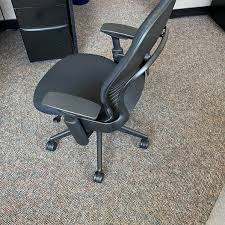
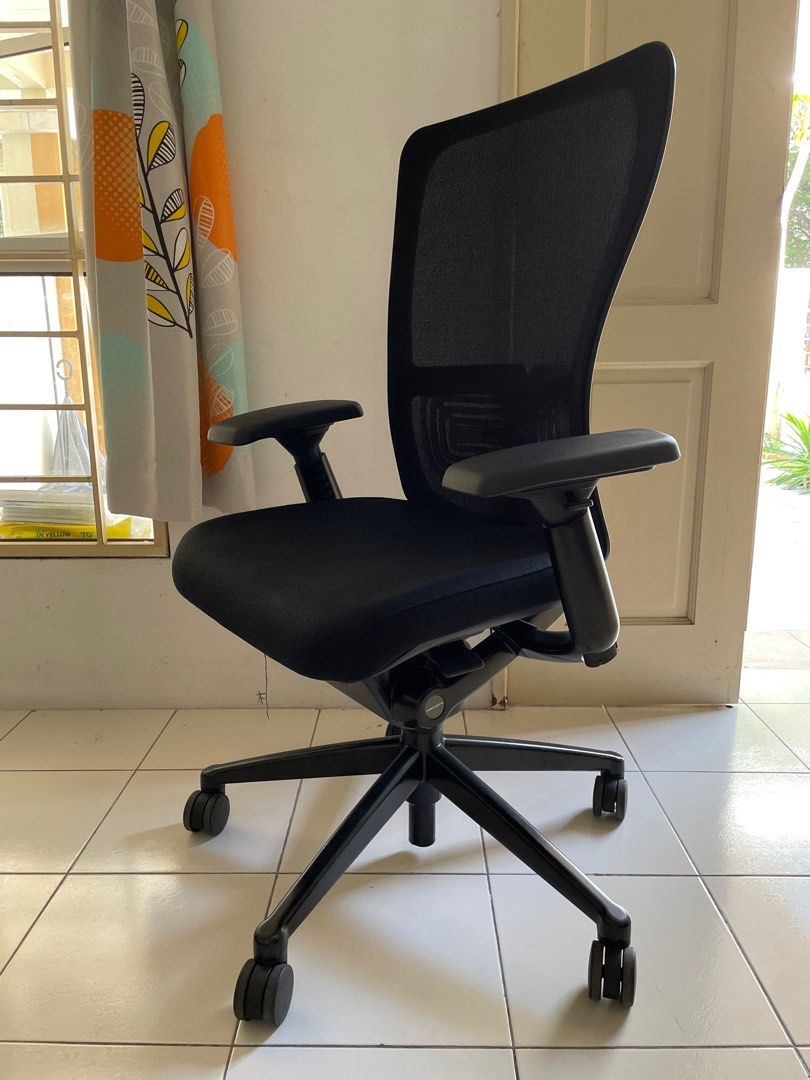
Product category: items_chair
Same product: no